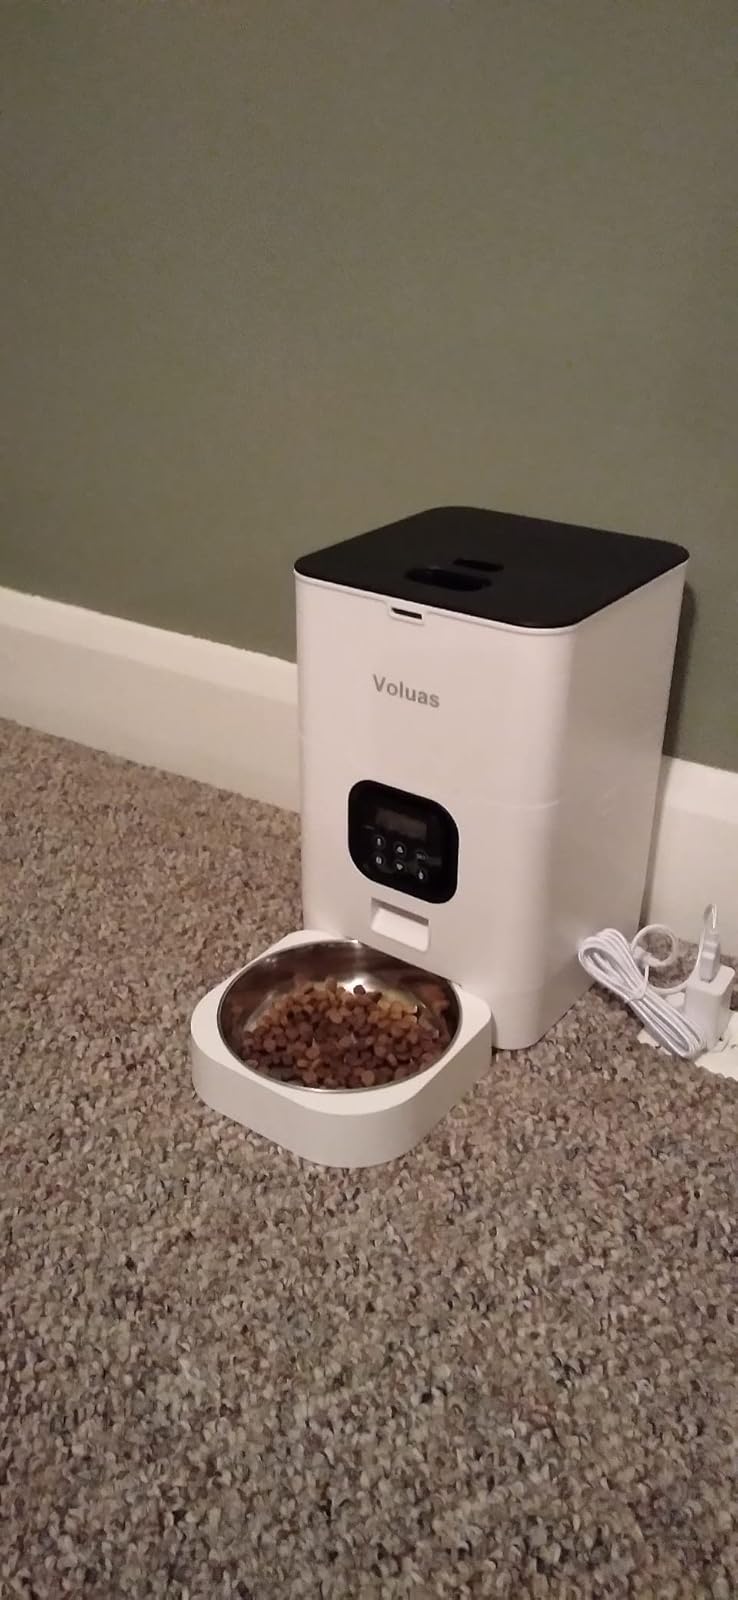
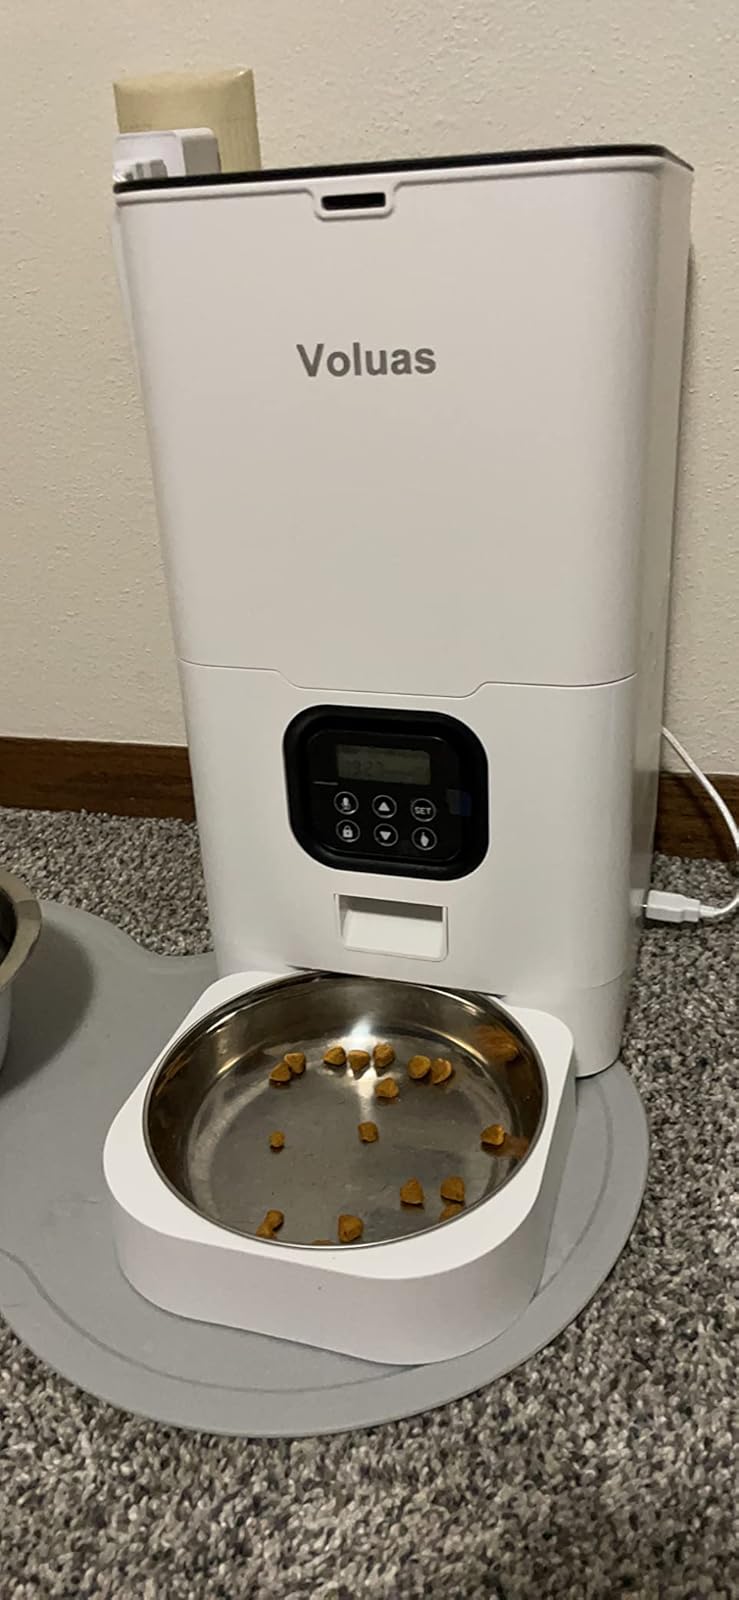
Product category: items_feeder
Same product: yes